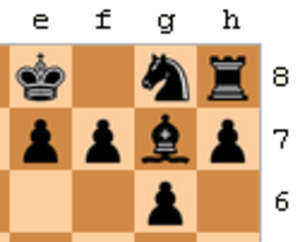
Au jeu d'échecs, un fianchetto est un mode de développement qui consiste à placer un fou en g2 ou en b2 pour les Blancs, g7 ou b7 pour les Noirs, permettant le contrôle des grandes diagonales.